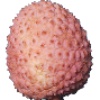
Label: lychee